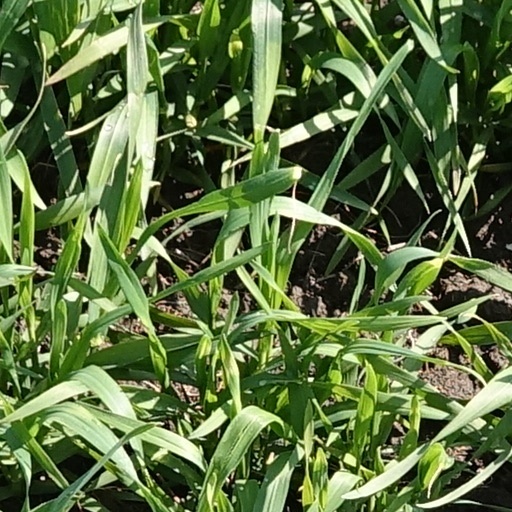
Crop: wheat